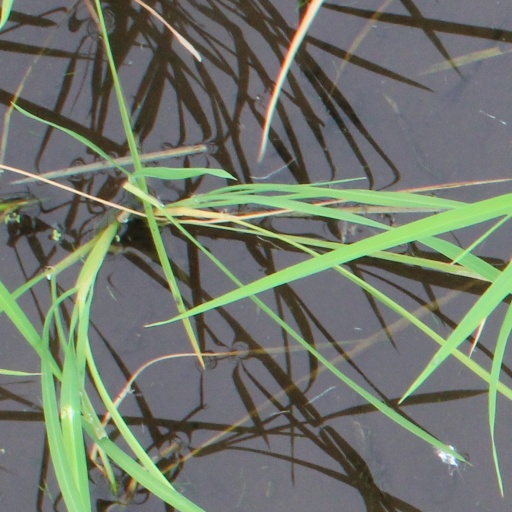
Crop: rice